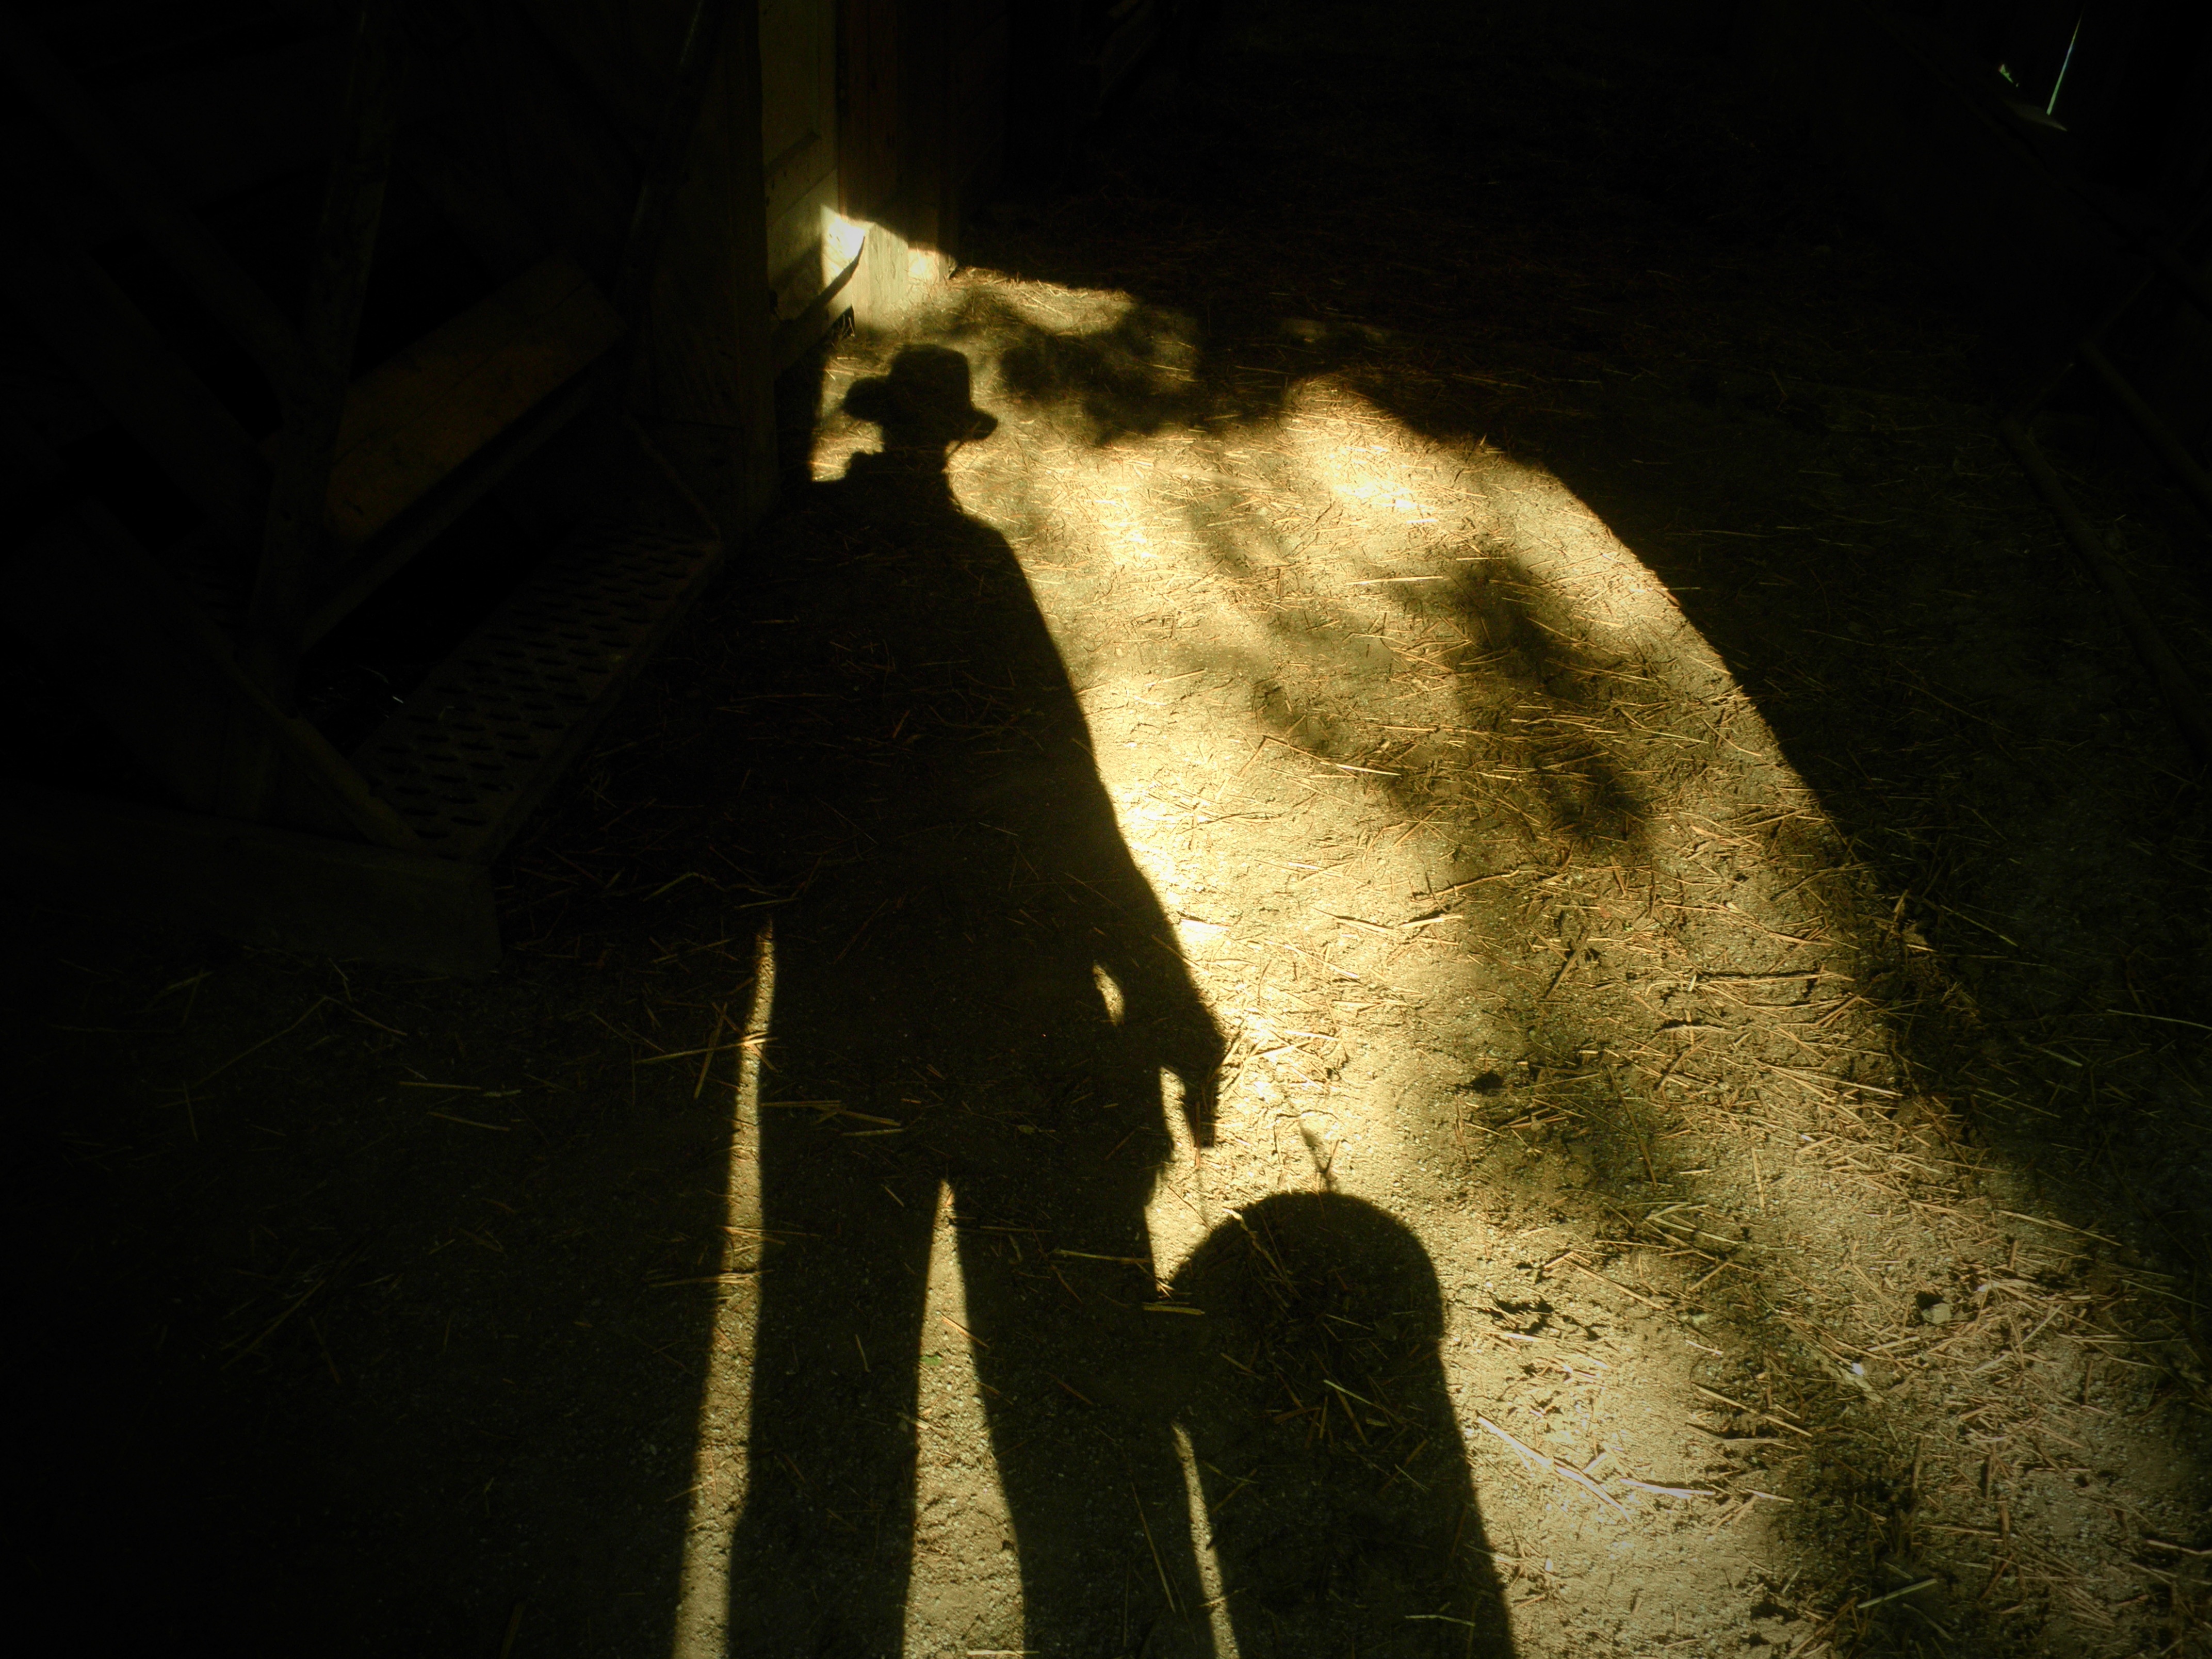
man, light, people, farm, night, sunlight, reflection, color, shadow, america, darkness, black, bucket, cowboy, shape